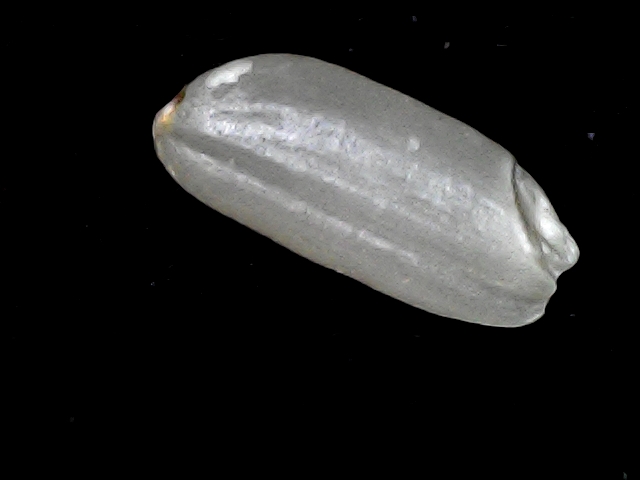
Rice variety: BD51